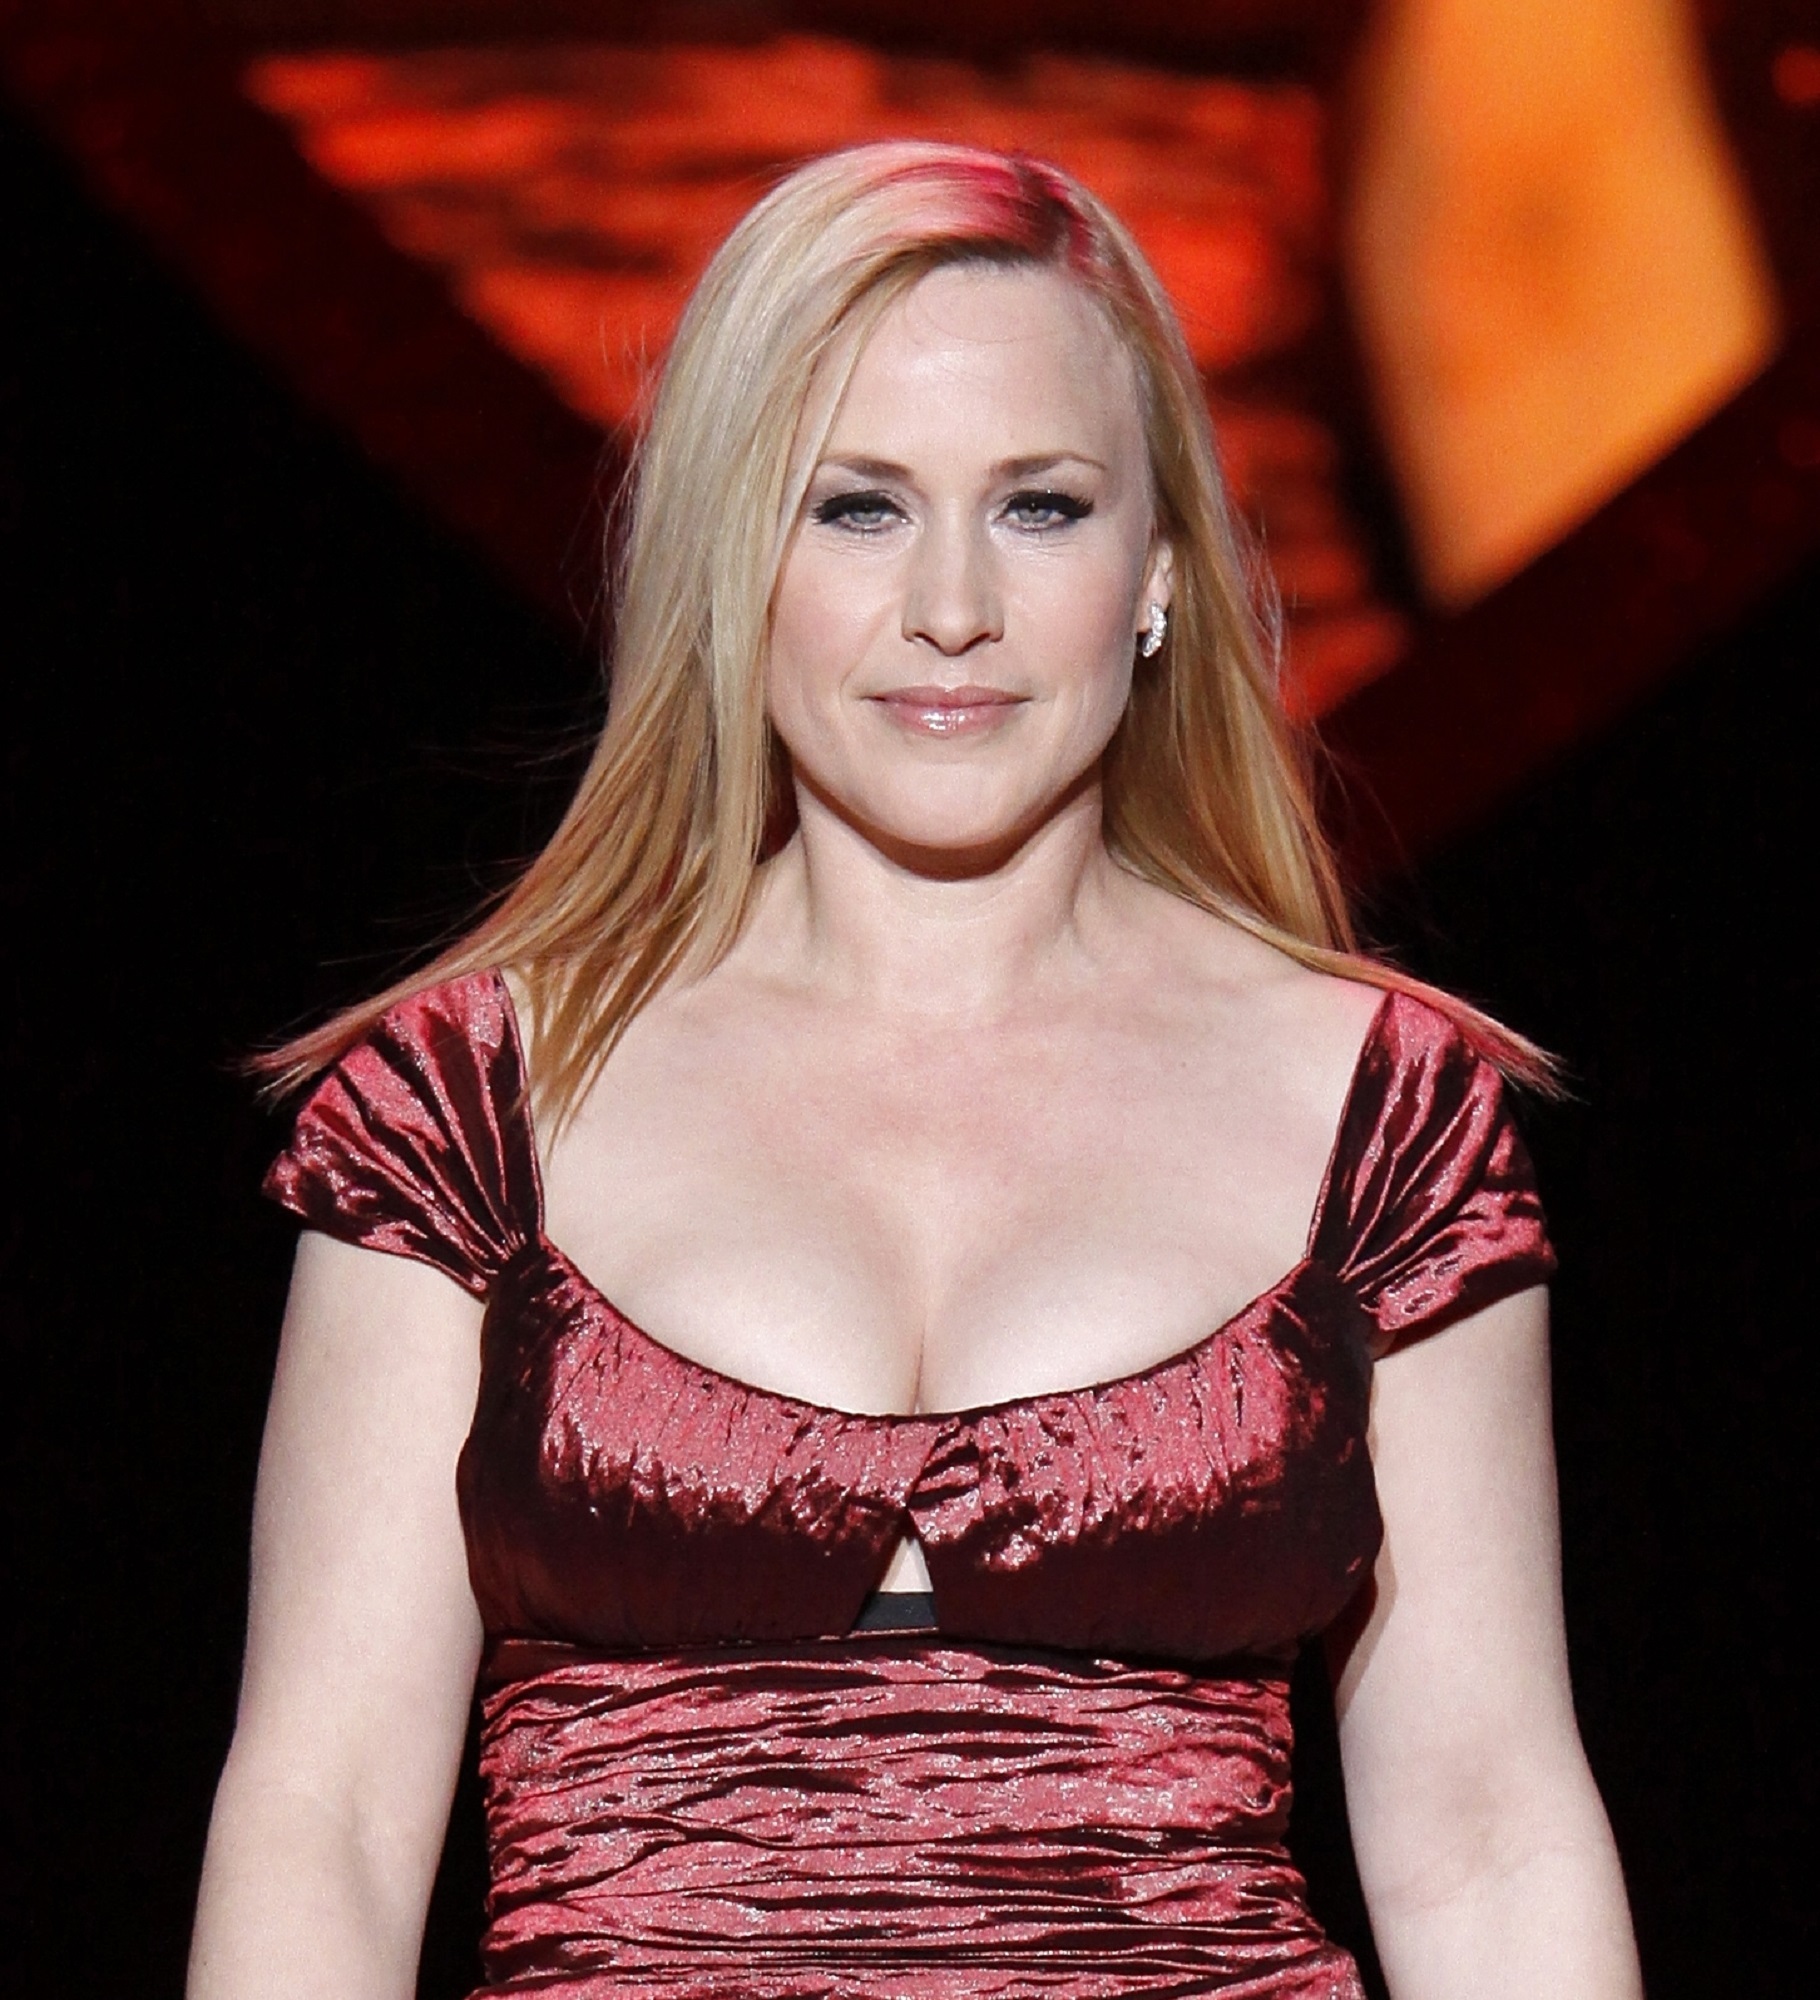
hair, film, female, hollywood, singer, model, red, fashion, television, tv, lady, hairstyle, long hair, runway, beauty, cinema, blond, director, entertainment, movies, actress, brown hair, fashion show, supermodel, motion pictures, patricia arquette